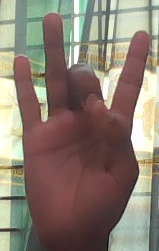
ASL sign: 8